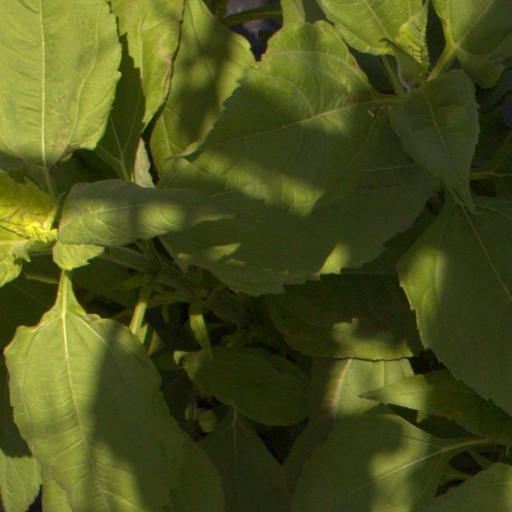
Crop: Jerusalem artichoke